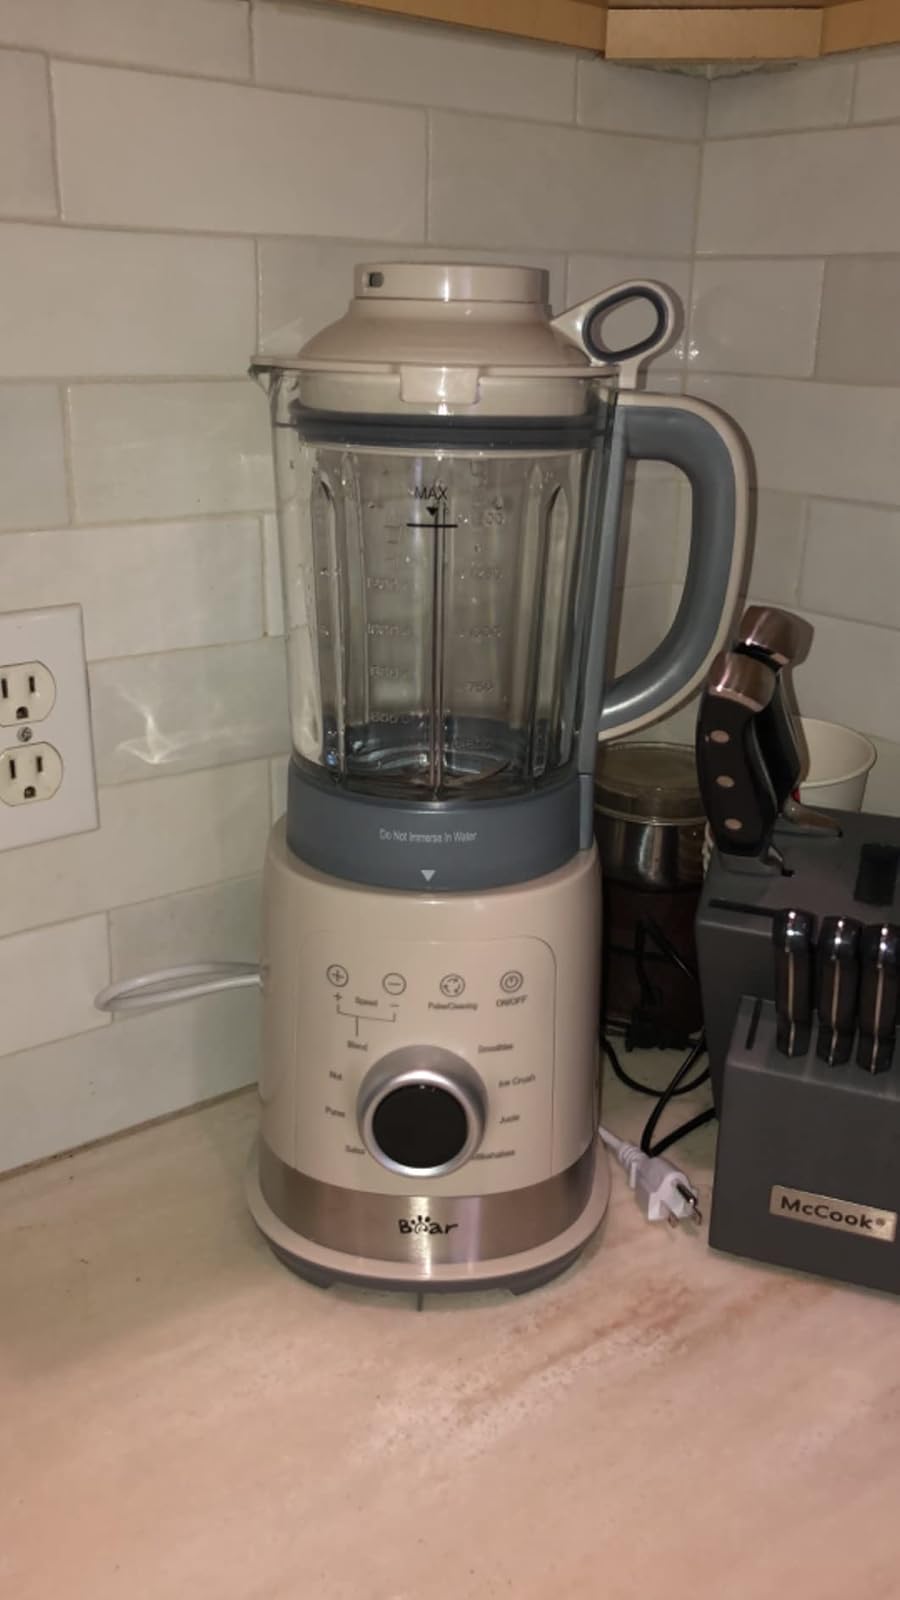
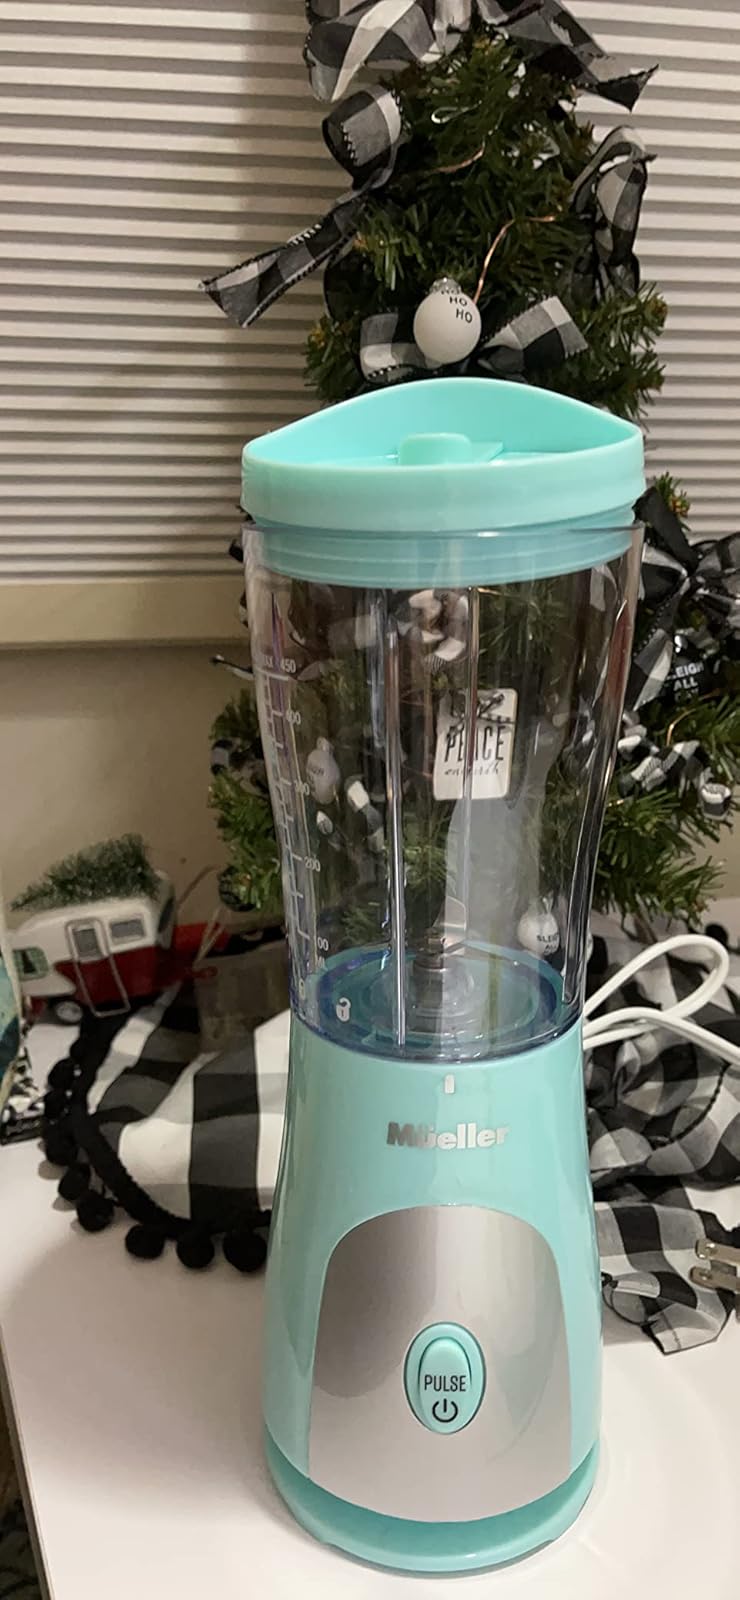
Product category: items_blender
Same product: no